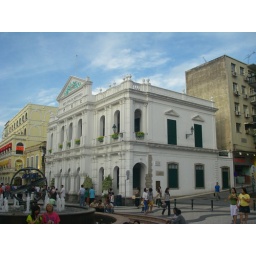
I just like the effect of that pristine white building standing among the shops, against the lovely sky, looking all,.... pristine-y.